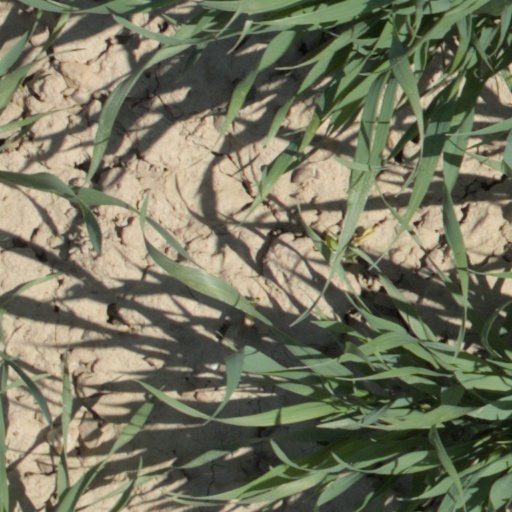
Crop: wheat